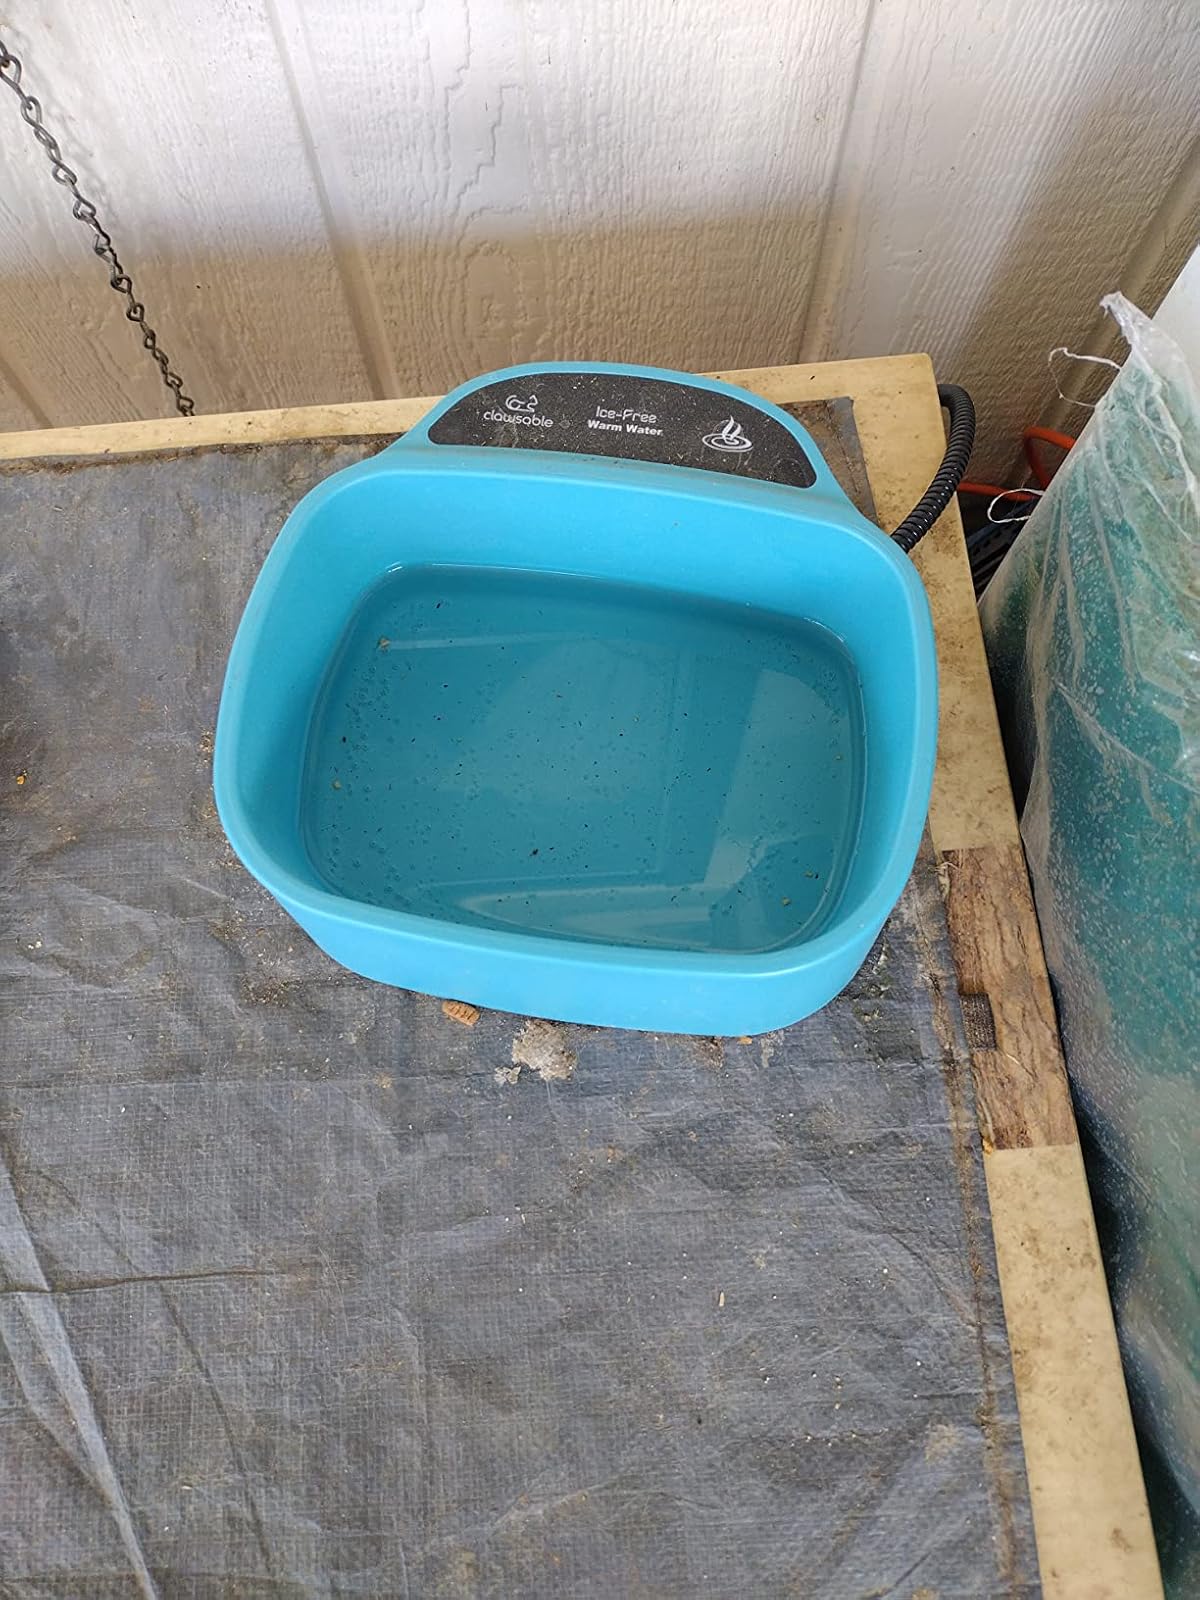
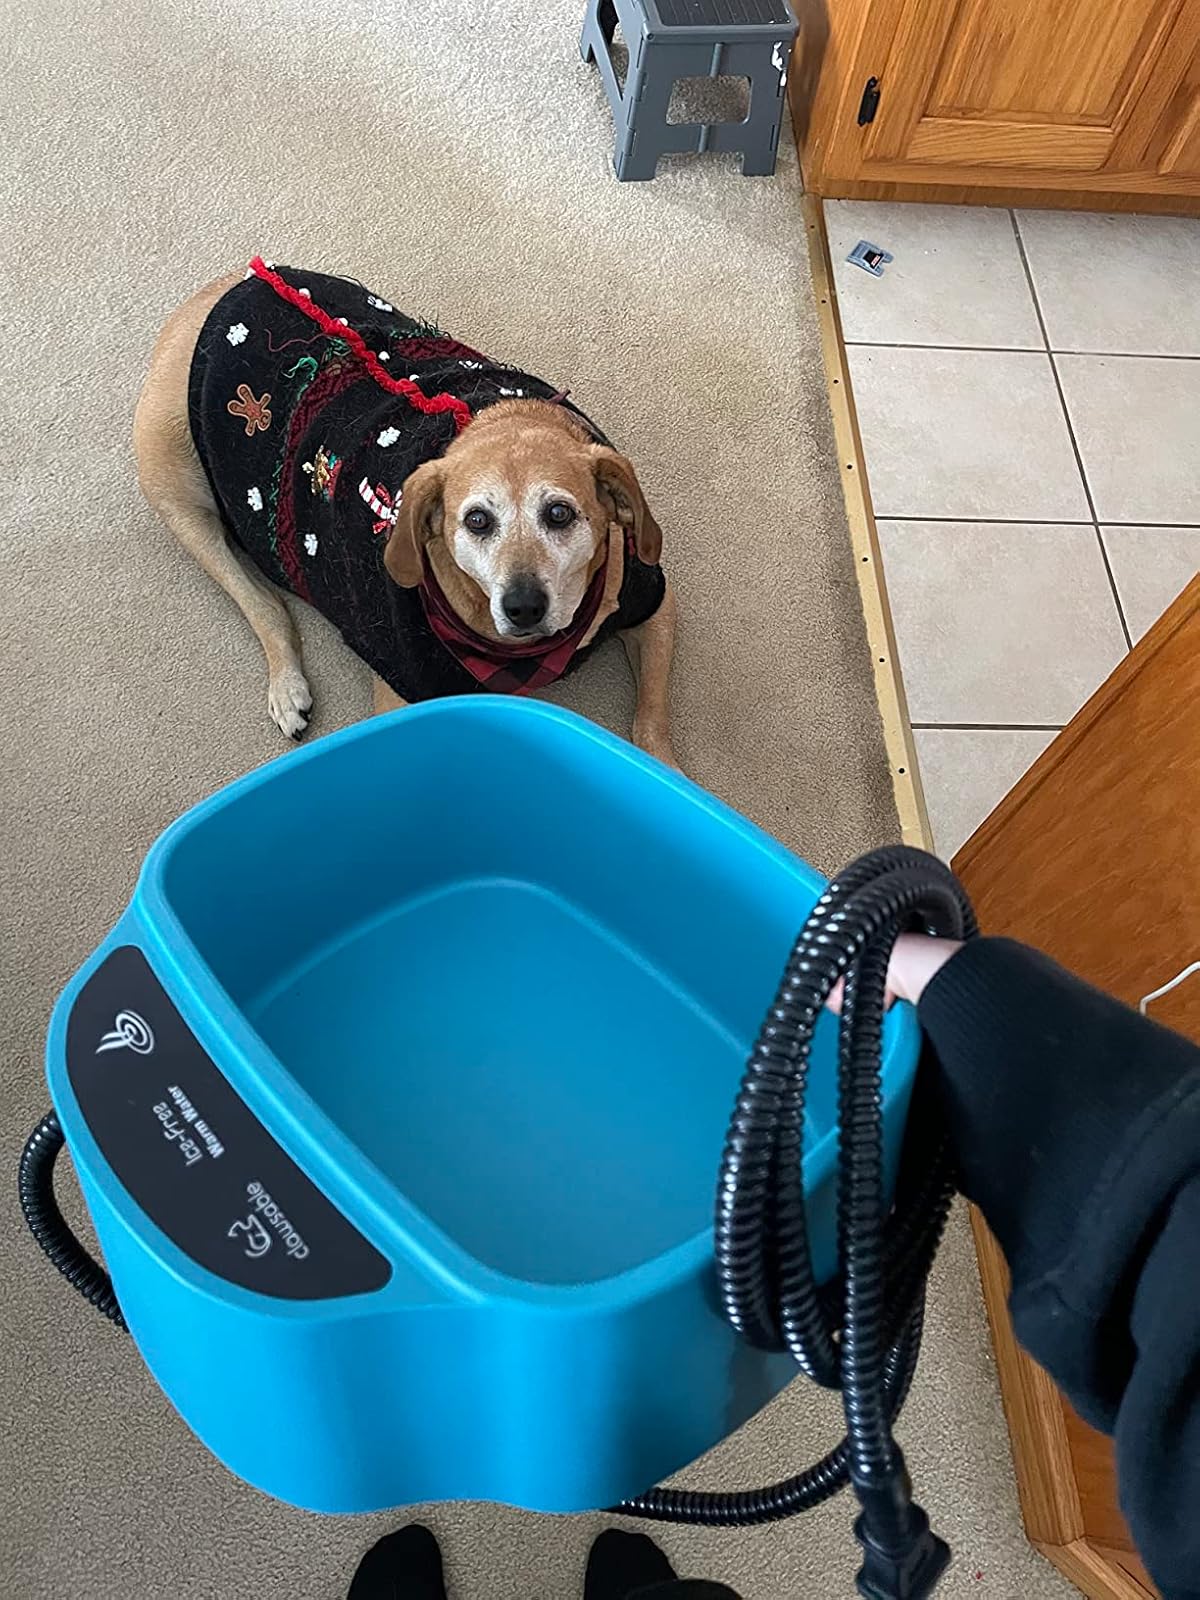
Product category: items_bowl
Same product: yes